Canstruction

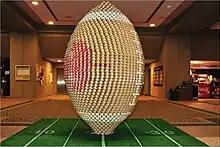
The "Two-point CANversion" can structure from the 2010 Canstruction competition in Calgary, Canada, displays structural ingenuity.

Architects, engineers, designers or contractors must play a pivotal role, either by entering competing teams from their firms or by instructing and leading teams of students, local businesses, clubs or civic organizations. Competitions are spaced at least 50 miles apart and each competition should strive for ten or more entries. Each team is totally responsible for procuring the canned food to be used for the structure. Only 5 people at a time are allowed to actually build the structure. There may be one additional person that assists with un-boxing cans. Team members may be swapped throughout the building process. The structure must be built within the time frame set by local organizers, but not to exceed one 12- to 16-hour day. Minimal supplies outside of cans and boxed food can be used. Cans must be full, unopened and with labels intact; a can with no label cannot be accepted at the food bank.